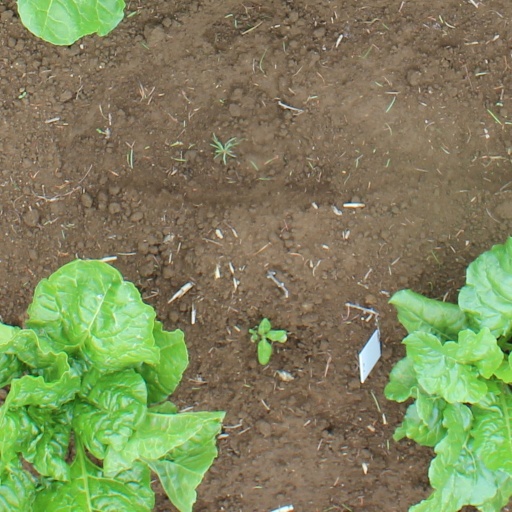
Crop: sugar beet